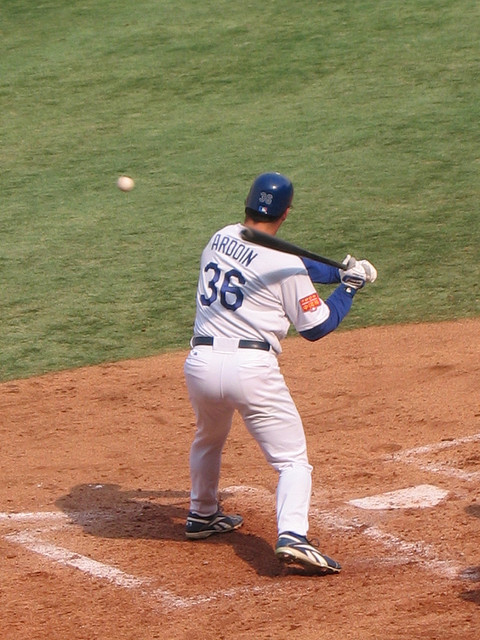
một người đàn ông đang giơ gậy lên để chuẩn bị đánh quả bóng chày